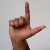
The image shows a hand gesture representing the letter 'L' in Indian Sign Language.